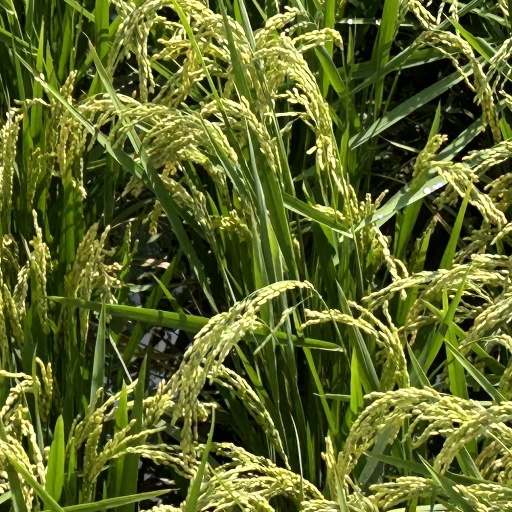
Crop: rice